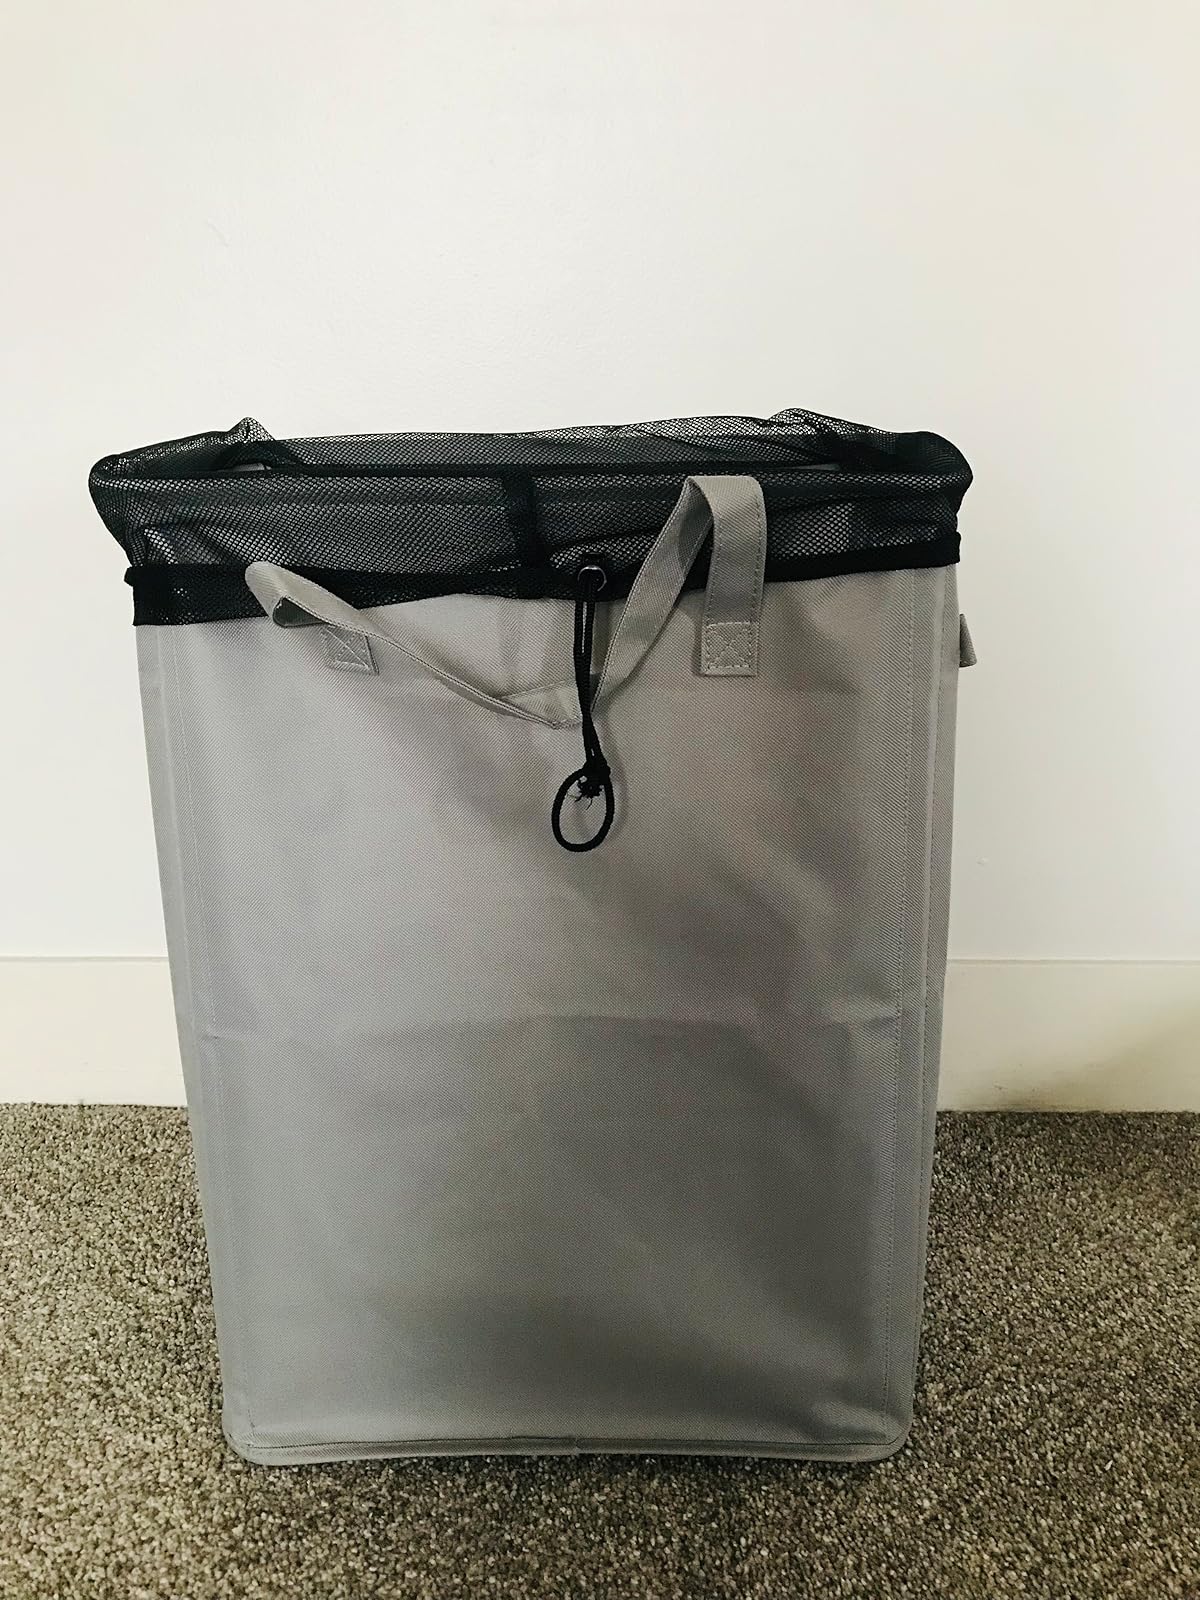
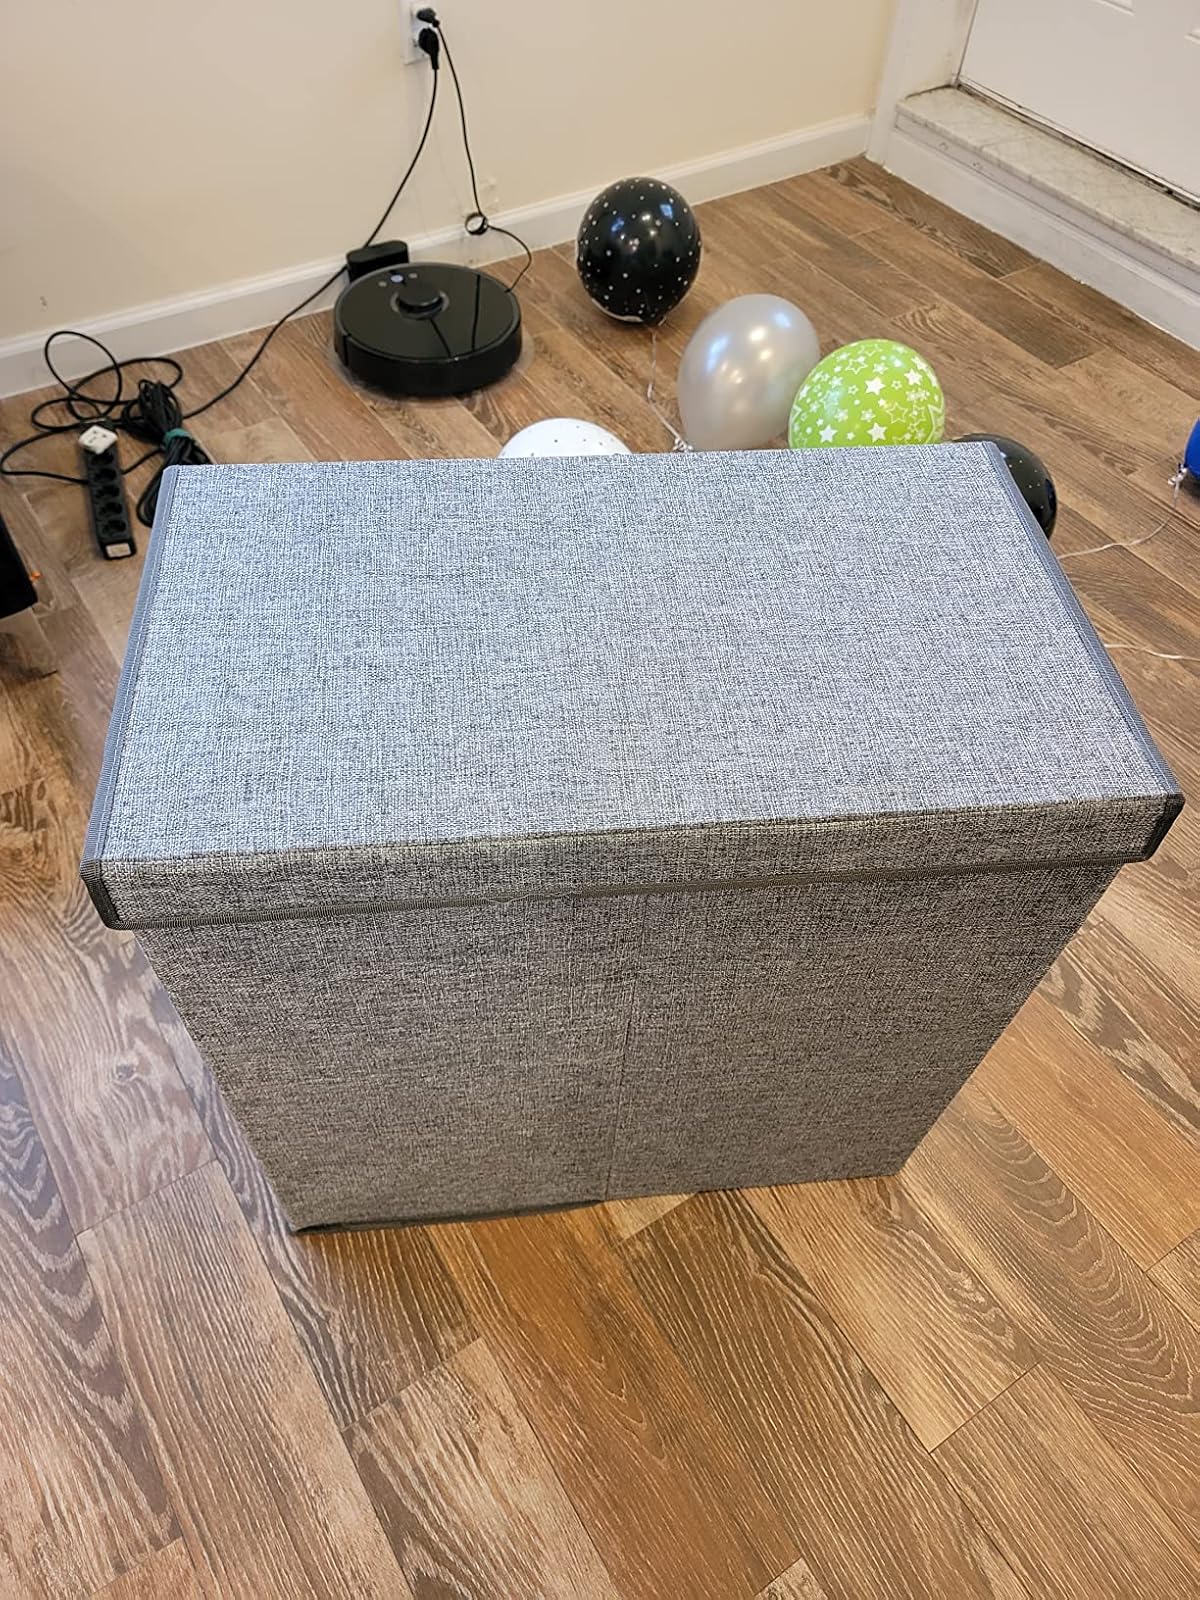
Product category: items_hamper
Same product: no